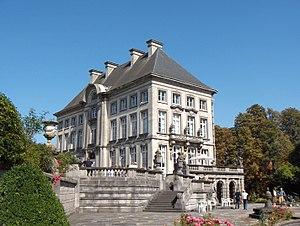
Feluy, commune de Seneffe, prov. de Hainaut (Belgique), château du XVIIIe siècle, embarcadaire de 1940 par l'architecte Puttemans.